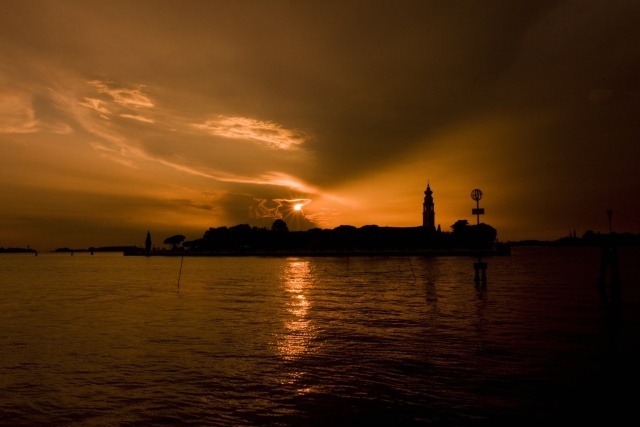
Label: not_food